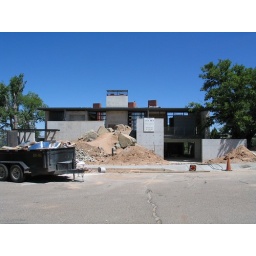
The floor to ceiling windows are going in soon.